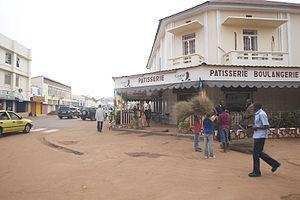
La République centrafricaine compte environ 120 parlers.
Le français d'Afrique regroupe toutes les variantes langagières, les accents et le vocabulaire emprunté, construit et créé au sein de ou à partir de la langue française sur l'ensemble du continent africain, du Maroc aux îles de l'océan Indien et d'Égypte jusqu'en Afrique du Sud. Il est surtout utilisé en Afrique francophone.
La francisation désigne l'extension de la langue française par son adoption en tant que langue maternelle ou non, adoption pouvant être subie ou voulue par les populations concernées. Le mot peut aussi désigner la modification d'un nom propre, par exemple Schlettstàdt en Sélestat, Van de Walle en De Gaulle ou Winchester en Bicêtre.